Clara Maniu

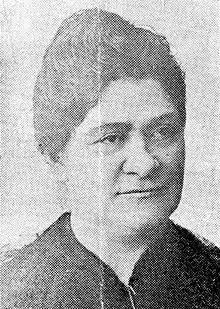

Clara Maniu (born Clara Coroianu; 10 January 1842 – 29 July 1929) was a Romanian feminist and suffragist. She was the president of the Romanian women's movement organisation "Reuniunea Femeilor Române Sălăjene (R.F.R.S)" from 1881 to 1897.